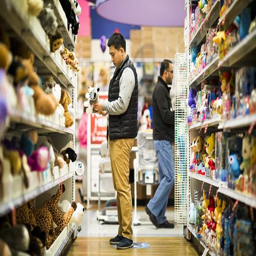
retail opened on thanksgiving for shopping , customers lined up outside to wait for the doors to open .